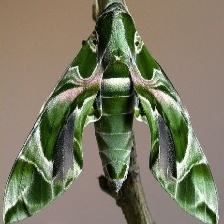
Species: OLEANDER HAWK MOTH